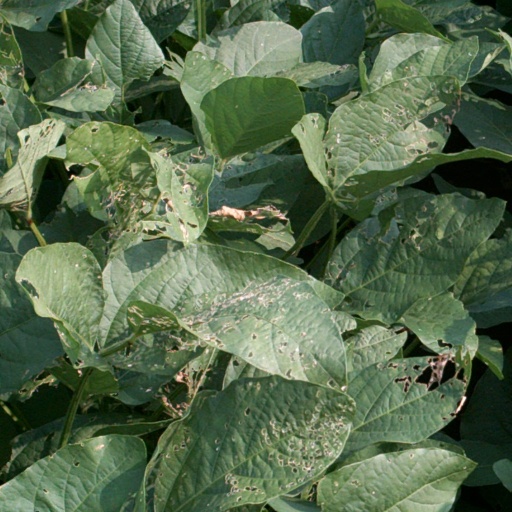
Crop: soybean